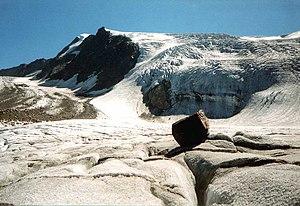
Le Wilder Pfaff, ou en italien Cima del Prete, est une montagne qui s’élève à 3 456 m d’altitude dans les Alpes de Stubai, à la frontière entre l'Autriche et l'Italie.